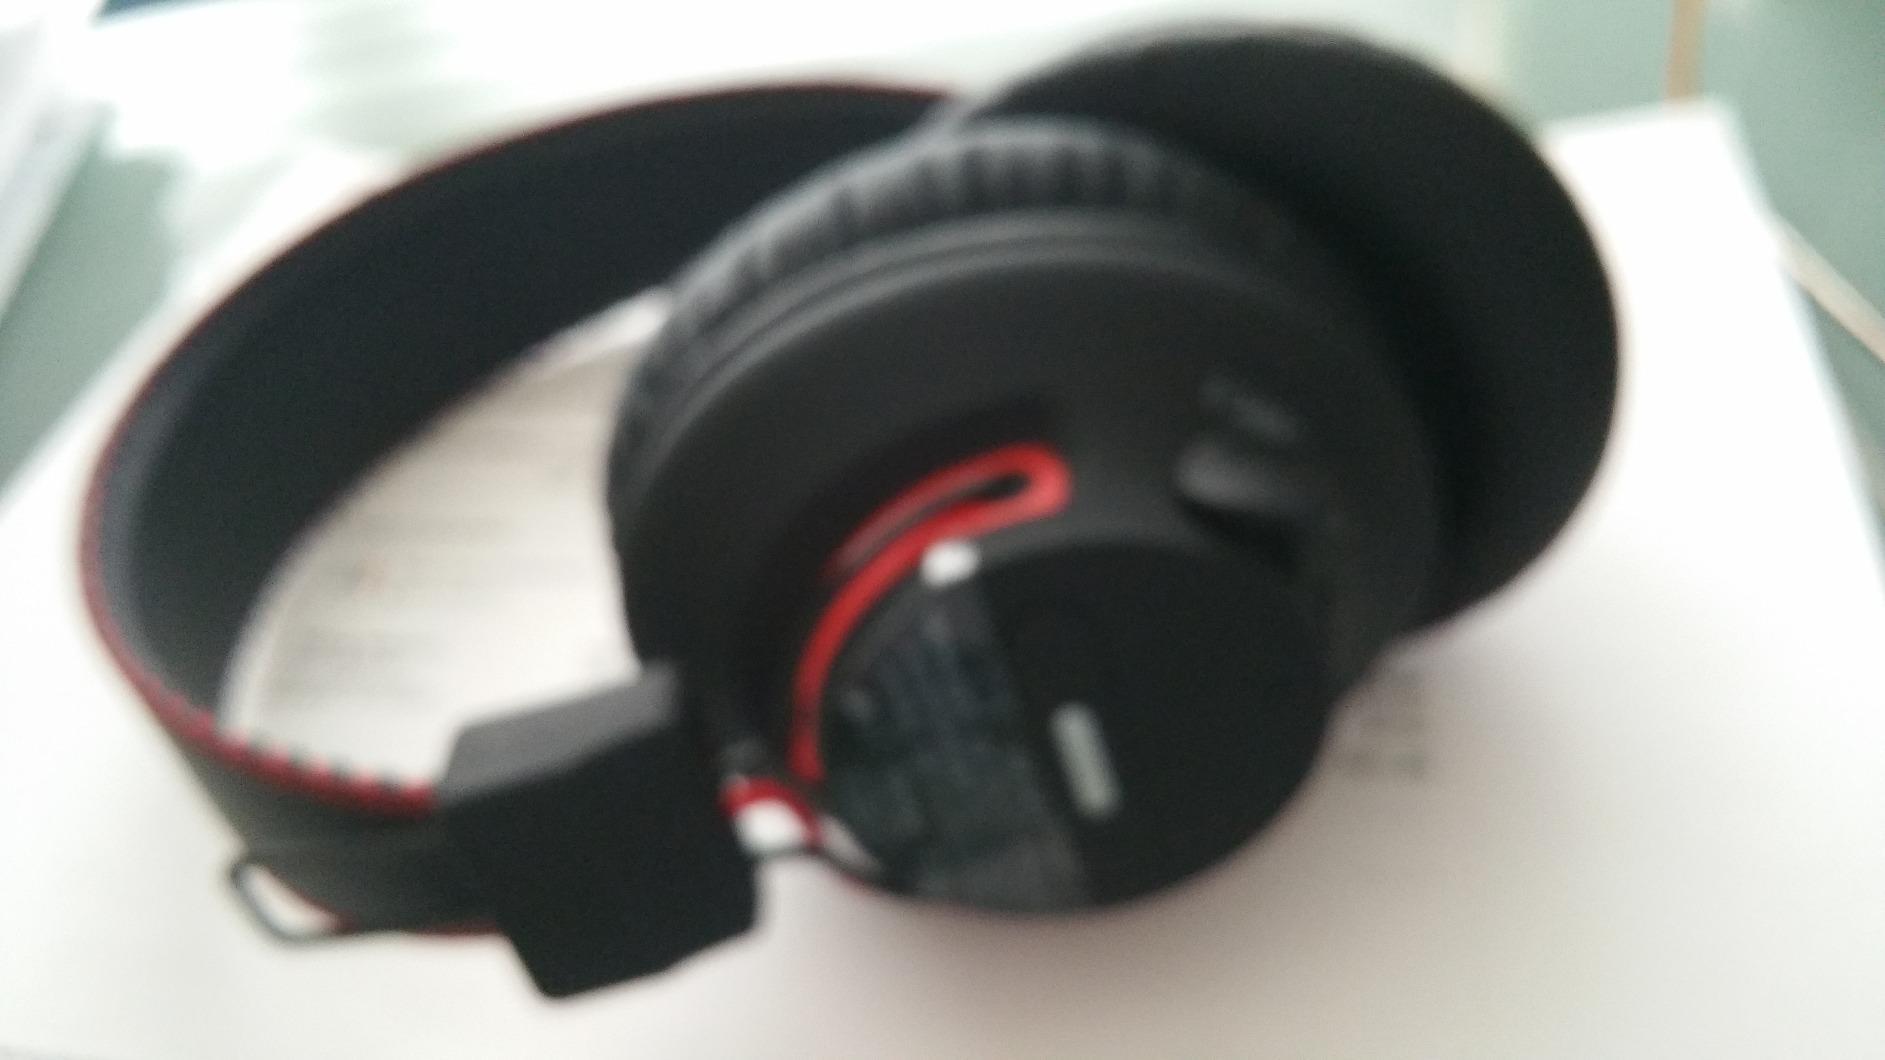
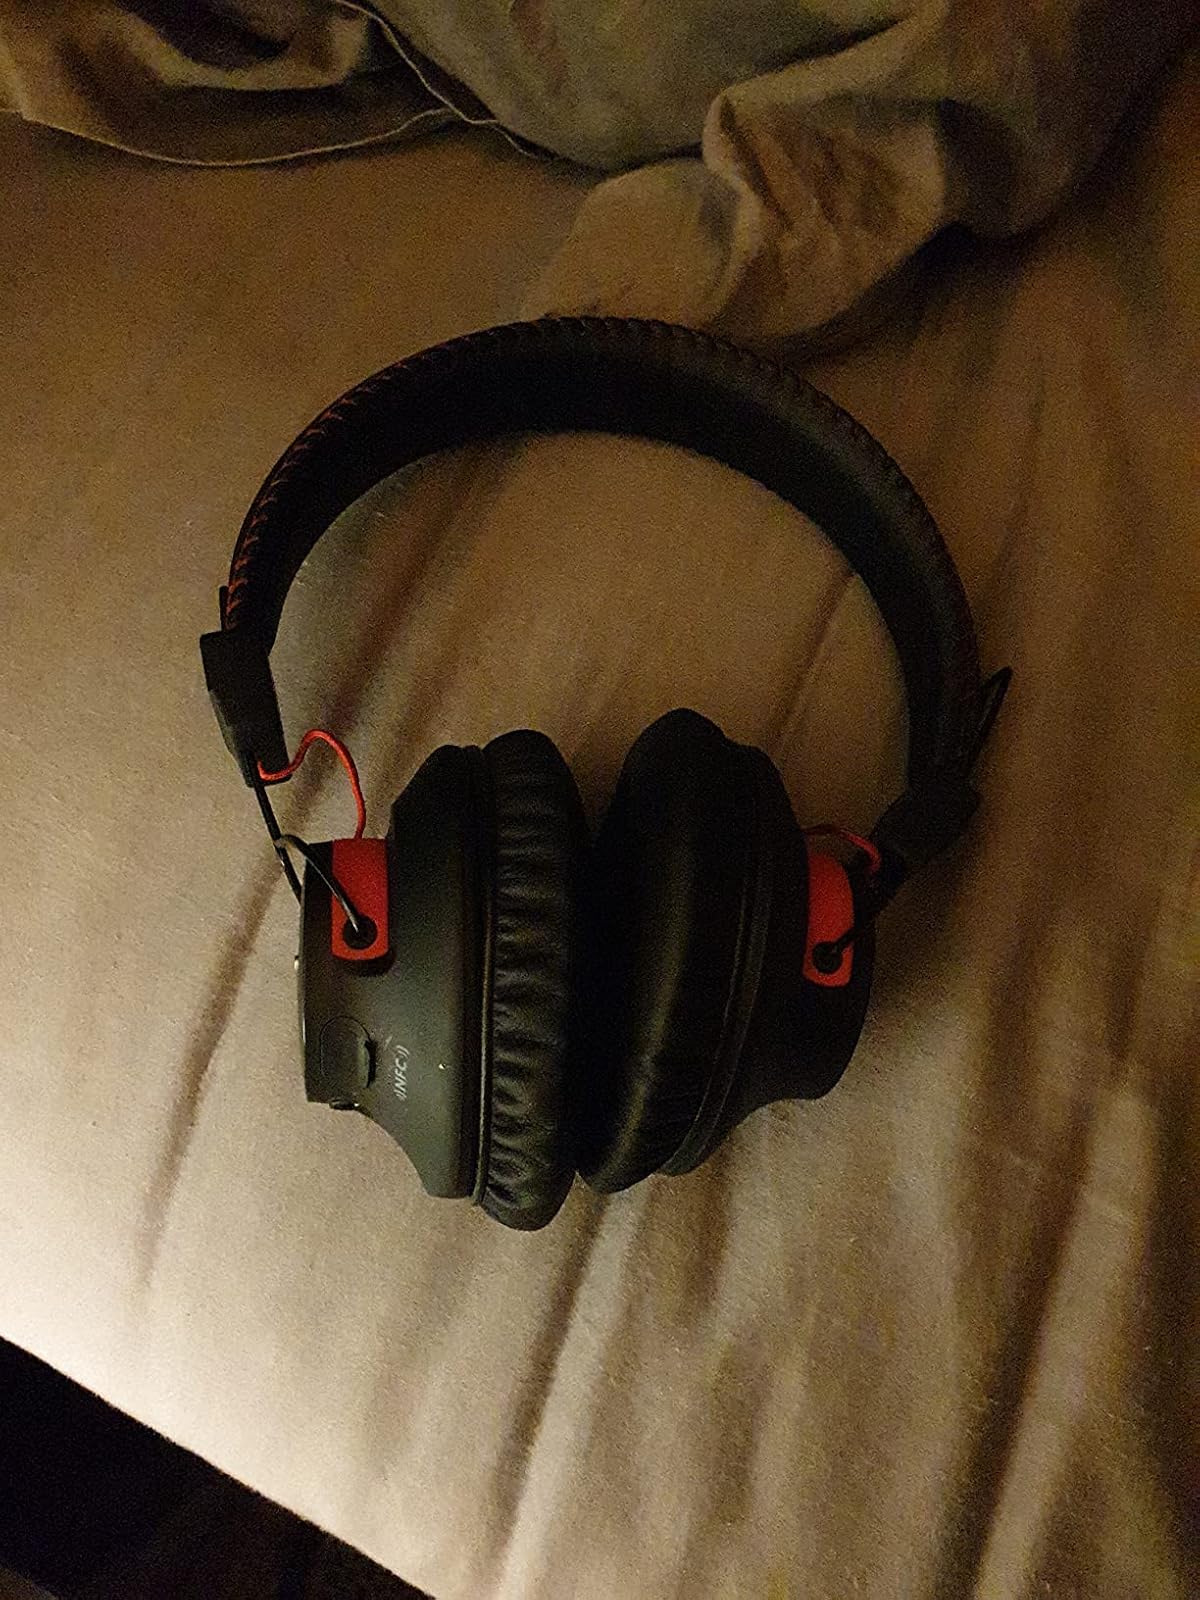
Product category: headphones
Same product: yes